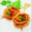
Label: sweet_pepper